George Bentinck (Norfolk MP)

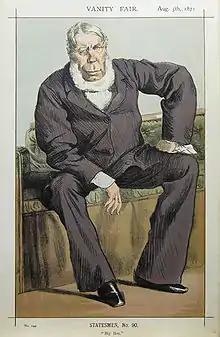

George William Pierrepont Bentinck (17 July 1803 – 20 February 1886) was a British Conservative politician.